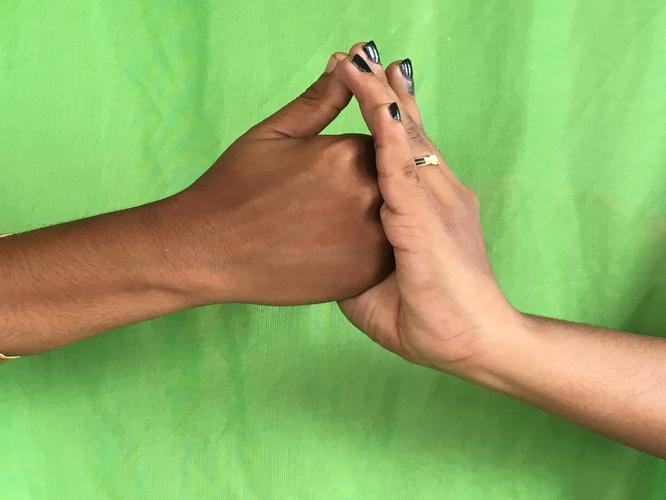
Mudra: Shanka
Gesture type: double_hand